WSPO

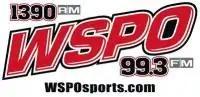
Former sports radio branding

Under the previous sports radio format, "Southern Sports Now" with Seth Harp and later hosted by Jonas Mount and Big Ben was the station's local program. WSPO also featured national host Tim Brando. During the 2010 football season, WSPO aired college games from Westwood One and Sports USA Radio Network, plus NFL games each Sunday and "Monday Night Football". WSPO was also the home for the ACC Basketball and NCAA basketball tournaments.